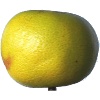
Label: pomelo_sweetie